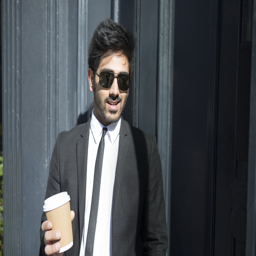
portrait of man standing in a doorway .